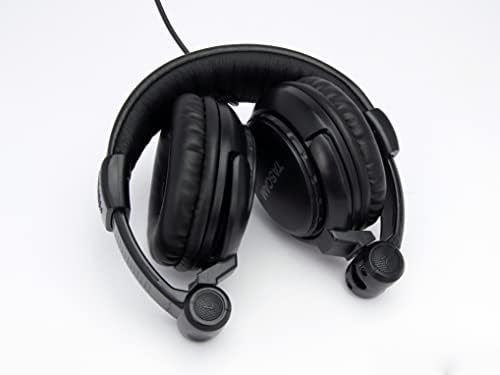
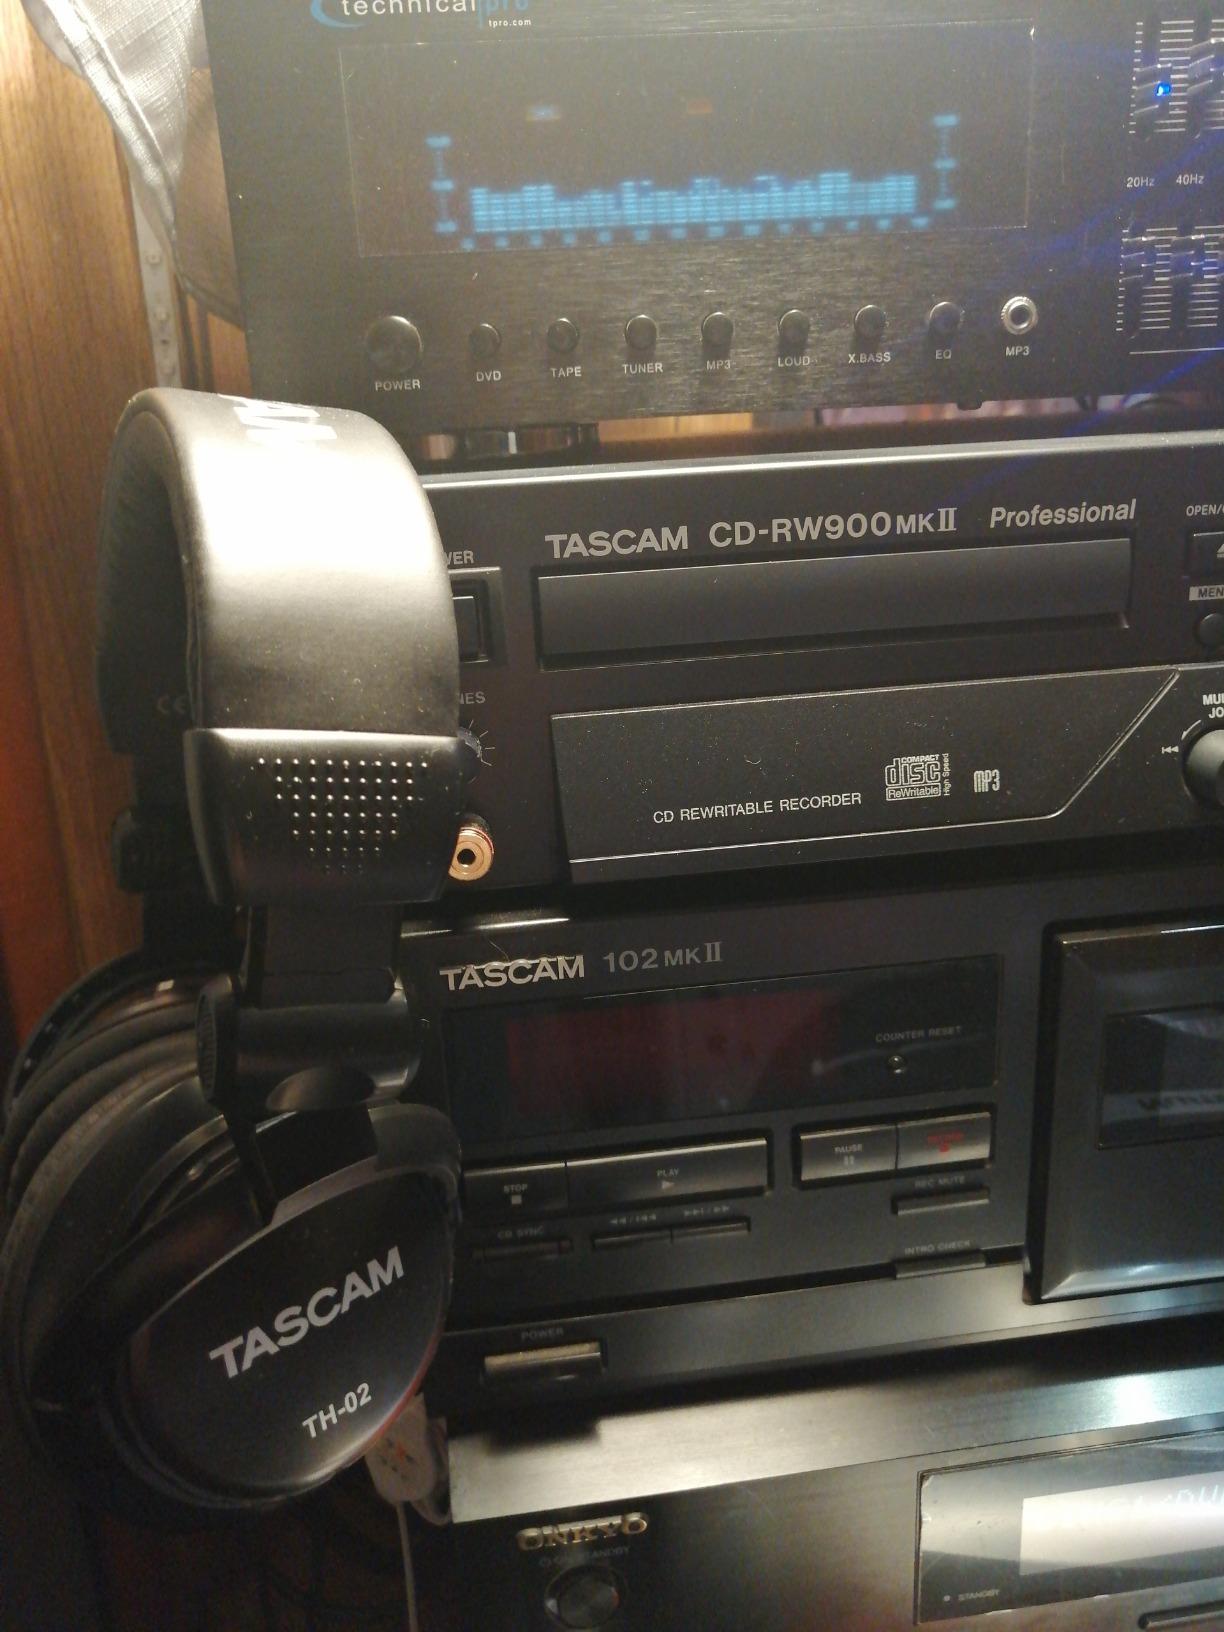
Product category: headphones
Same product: yes